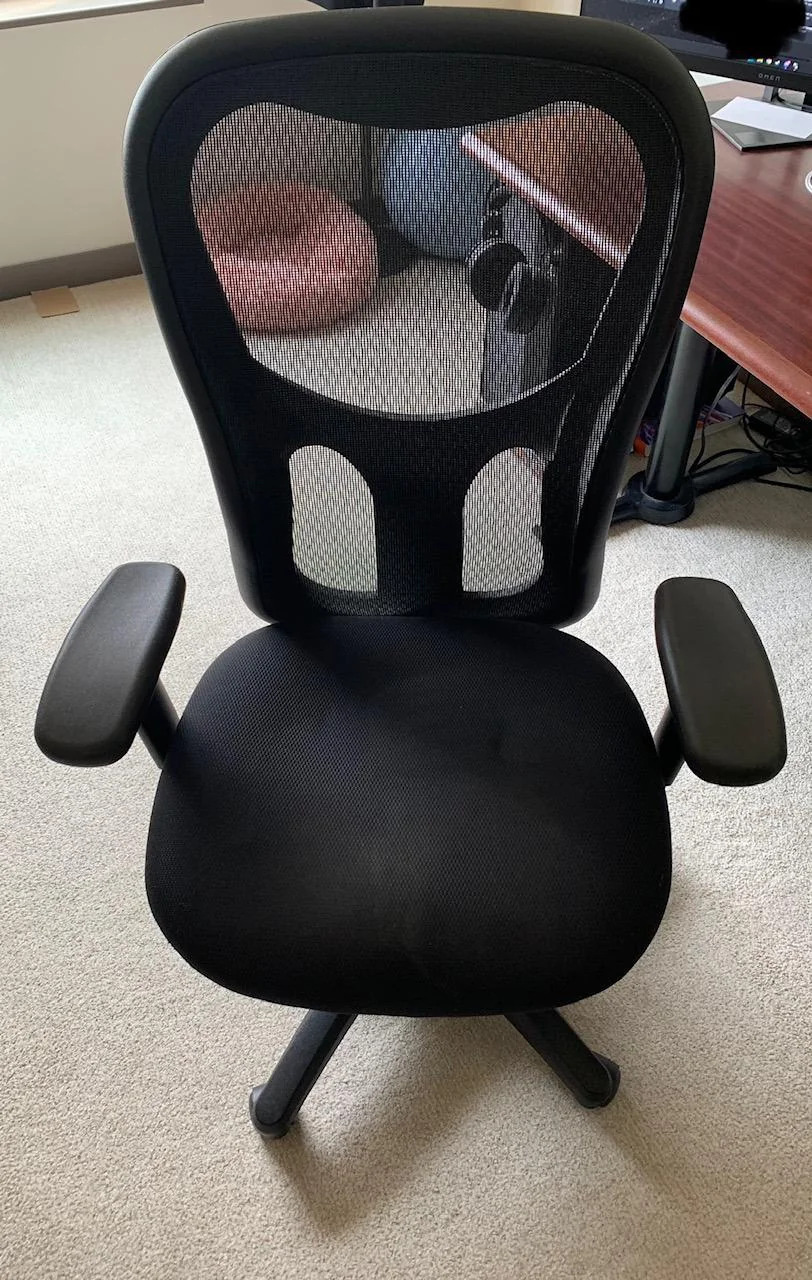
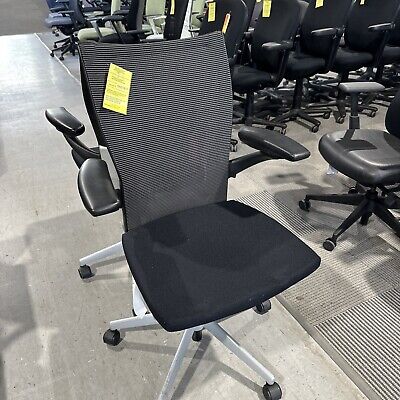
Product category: items_chair
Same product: no